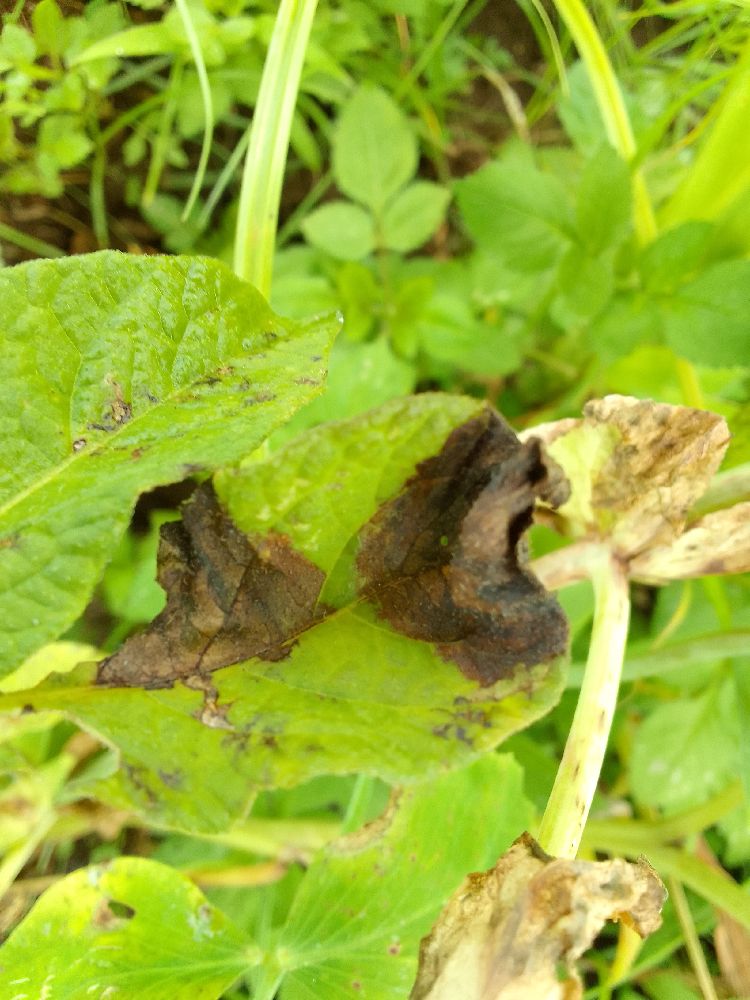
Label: Late blight